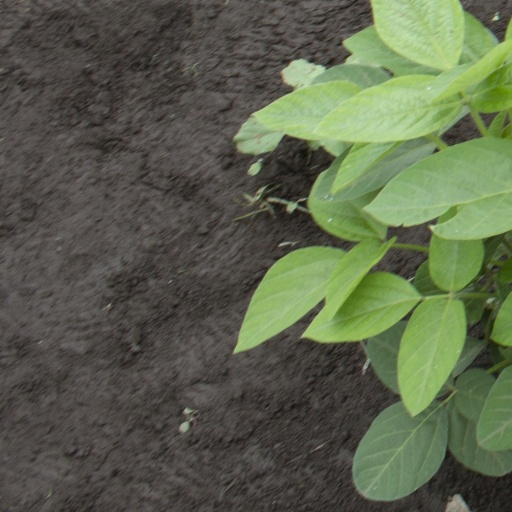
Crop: soybean